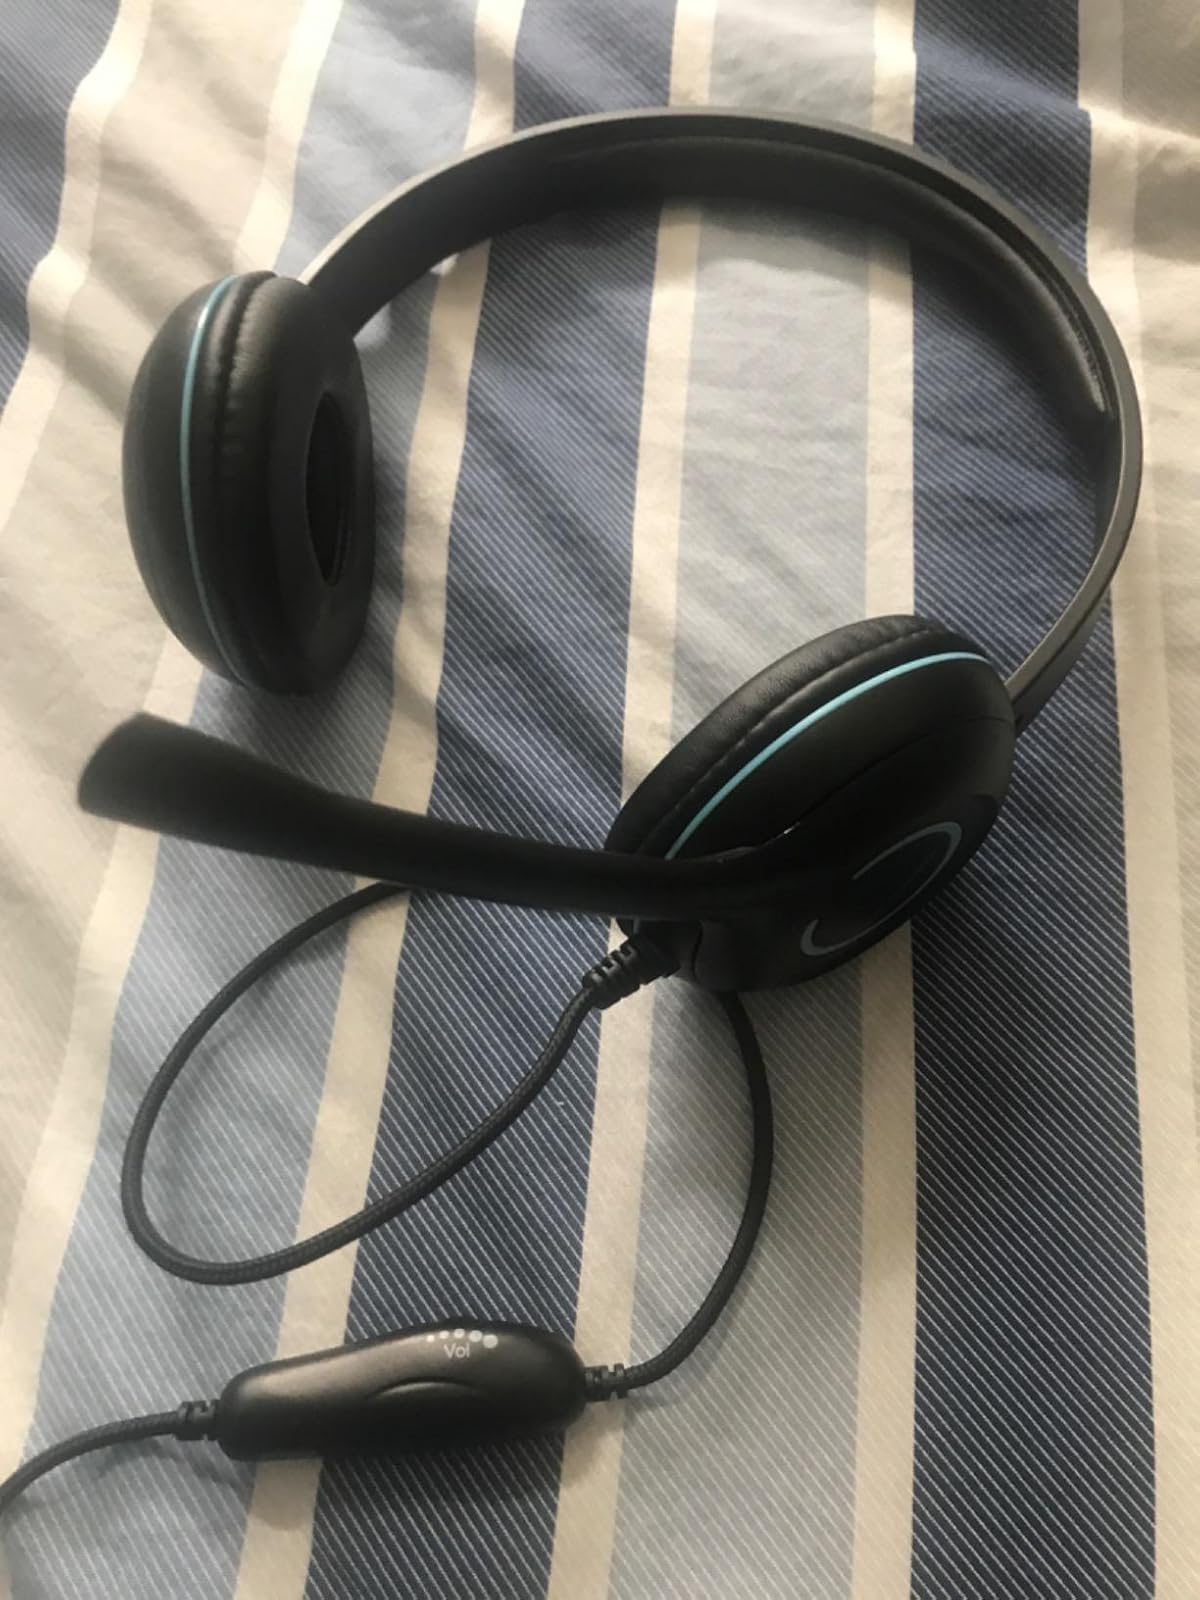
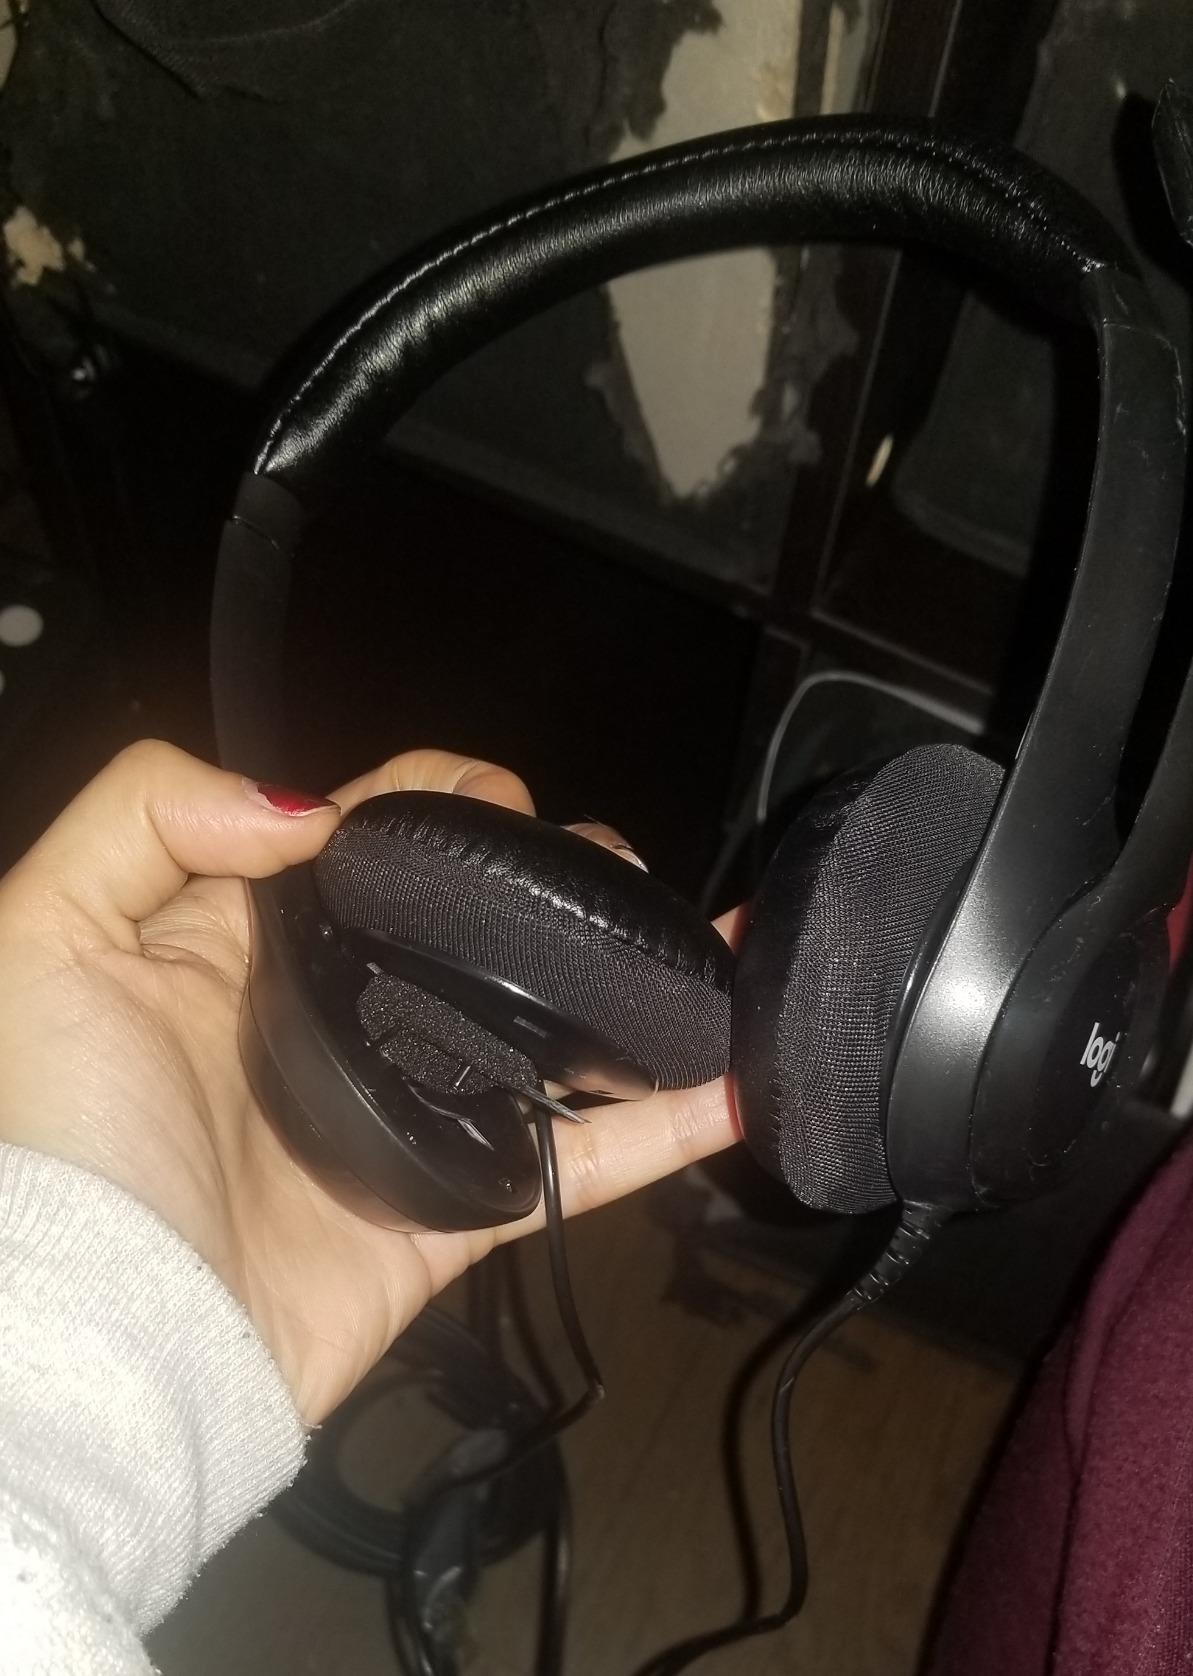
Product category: headphones
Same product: no